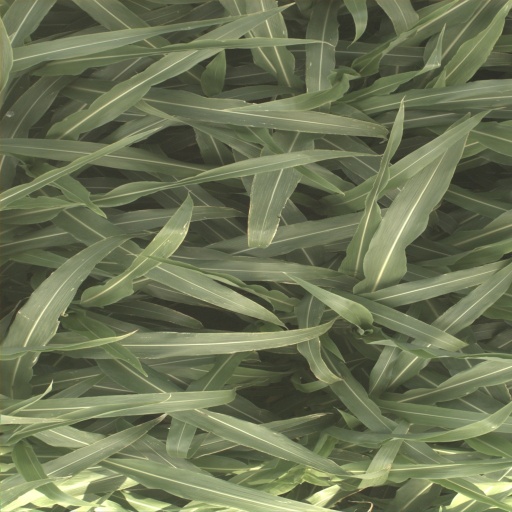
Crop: sorghum